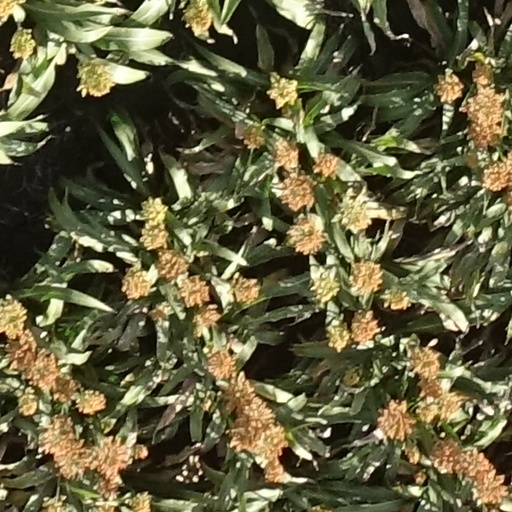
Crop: sorghum